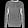
Label: Pullover